Agatha Lin

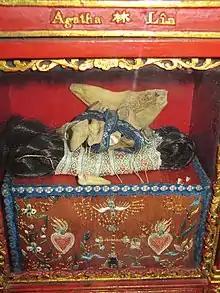
Relics of St. Agatha Lin, , Lyon.

Agatha Lin (林昭), born in Qinglong in the Guizhou province of southwest China in 1817, was a Chinese saint and martyr. She was a headmistress and catechist, and one of the first to evangelize the Miao people. She was beheaded for her faith on January 28, 1858. Agatha was beatified by Pope Pius X on May 2, 1909, and canonized in 2000. Her feast day is February 18.